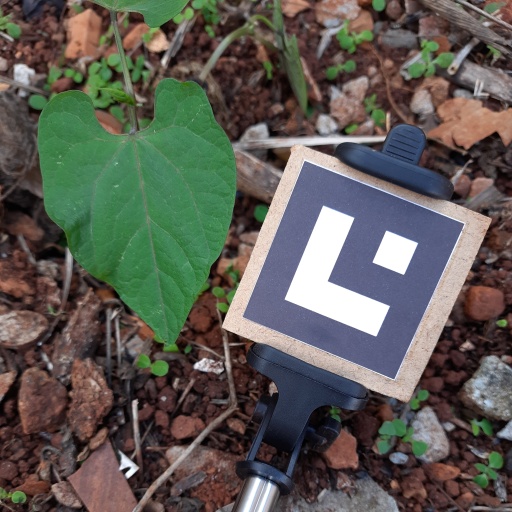
Observations: wavy surface, no eating holes, under shade